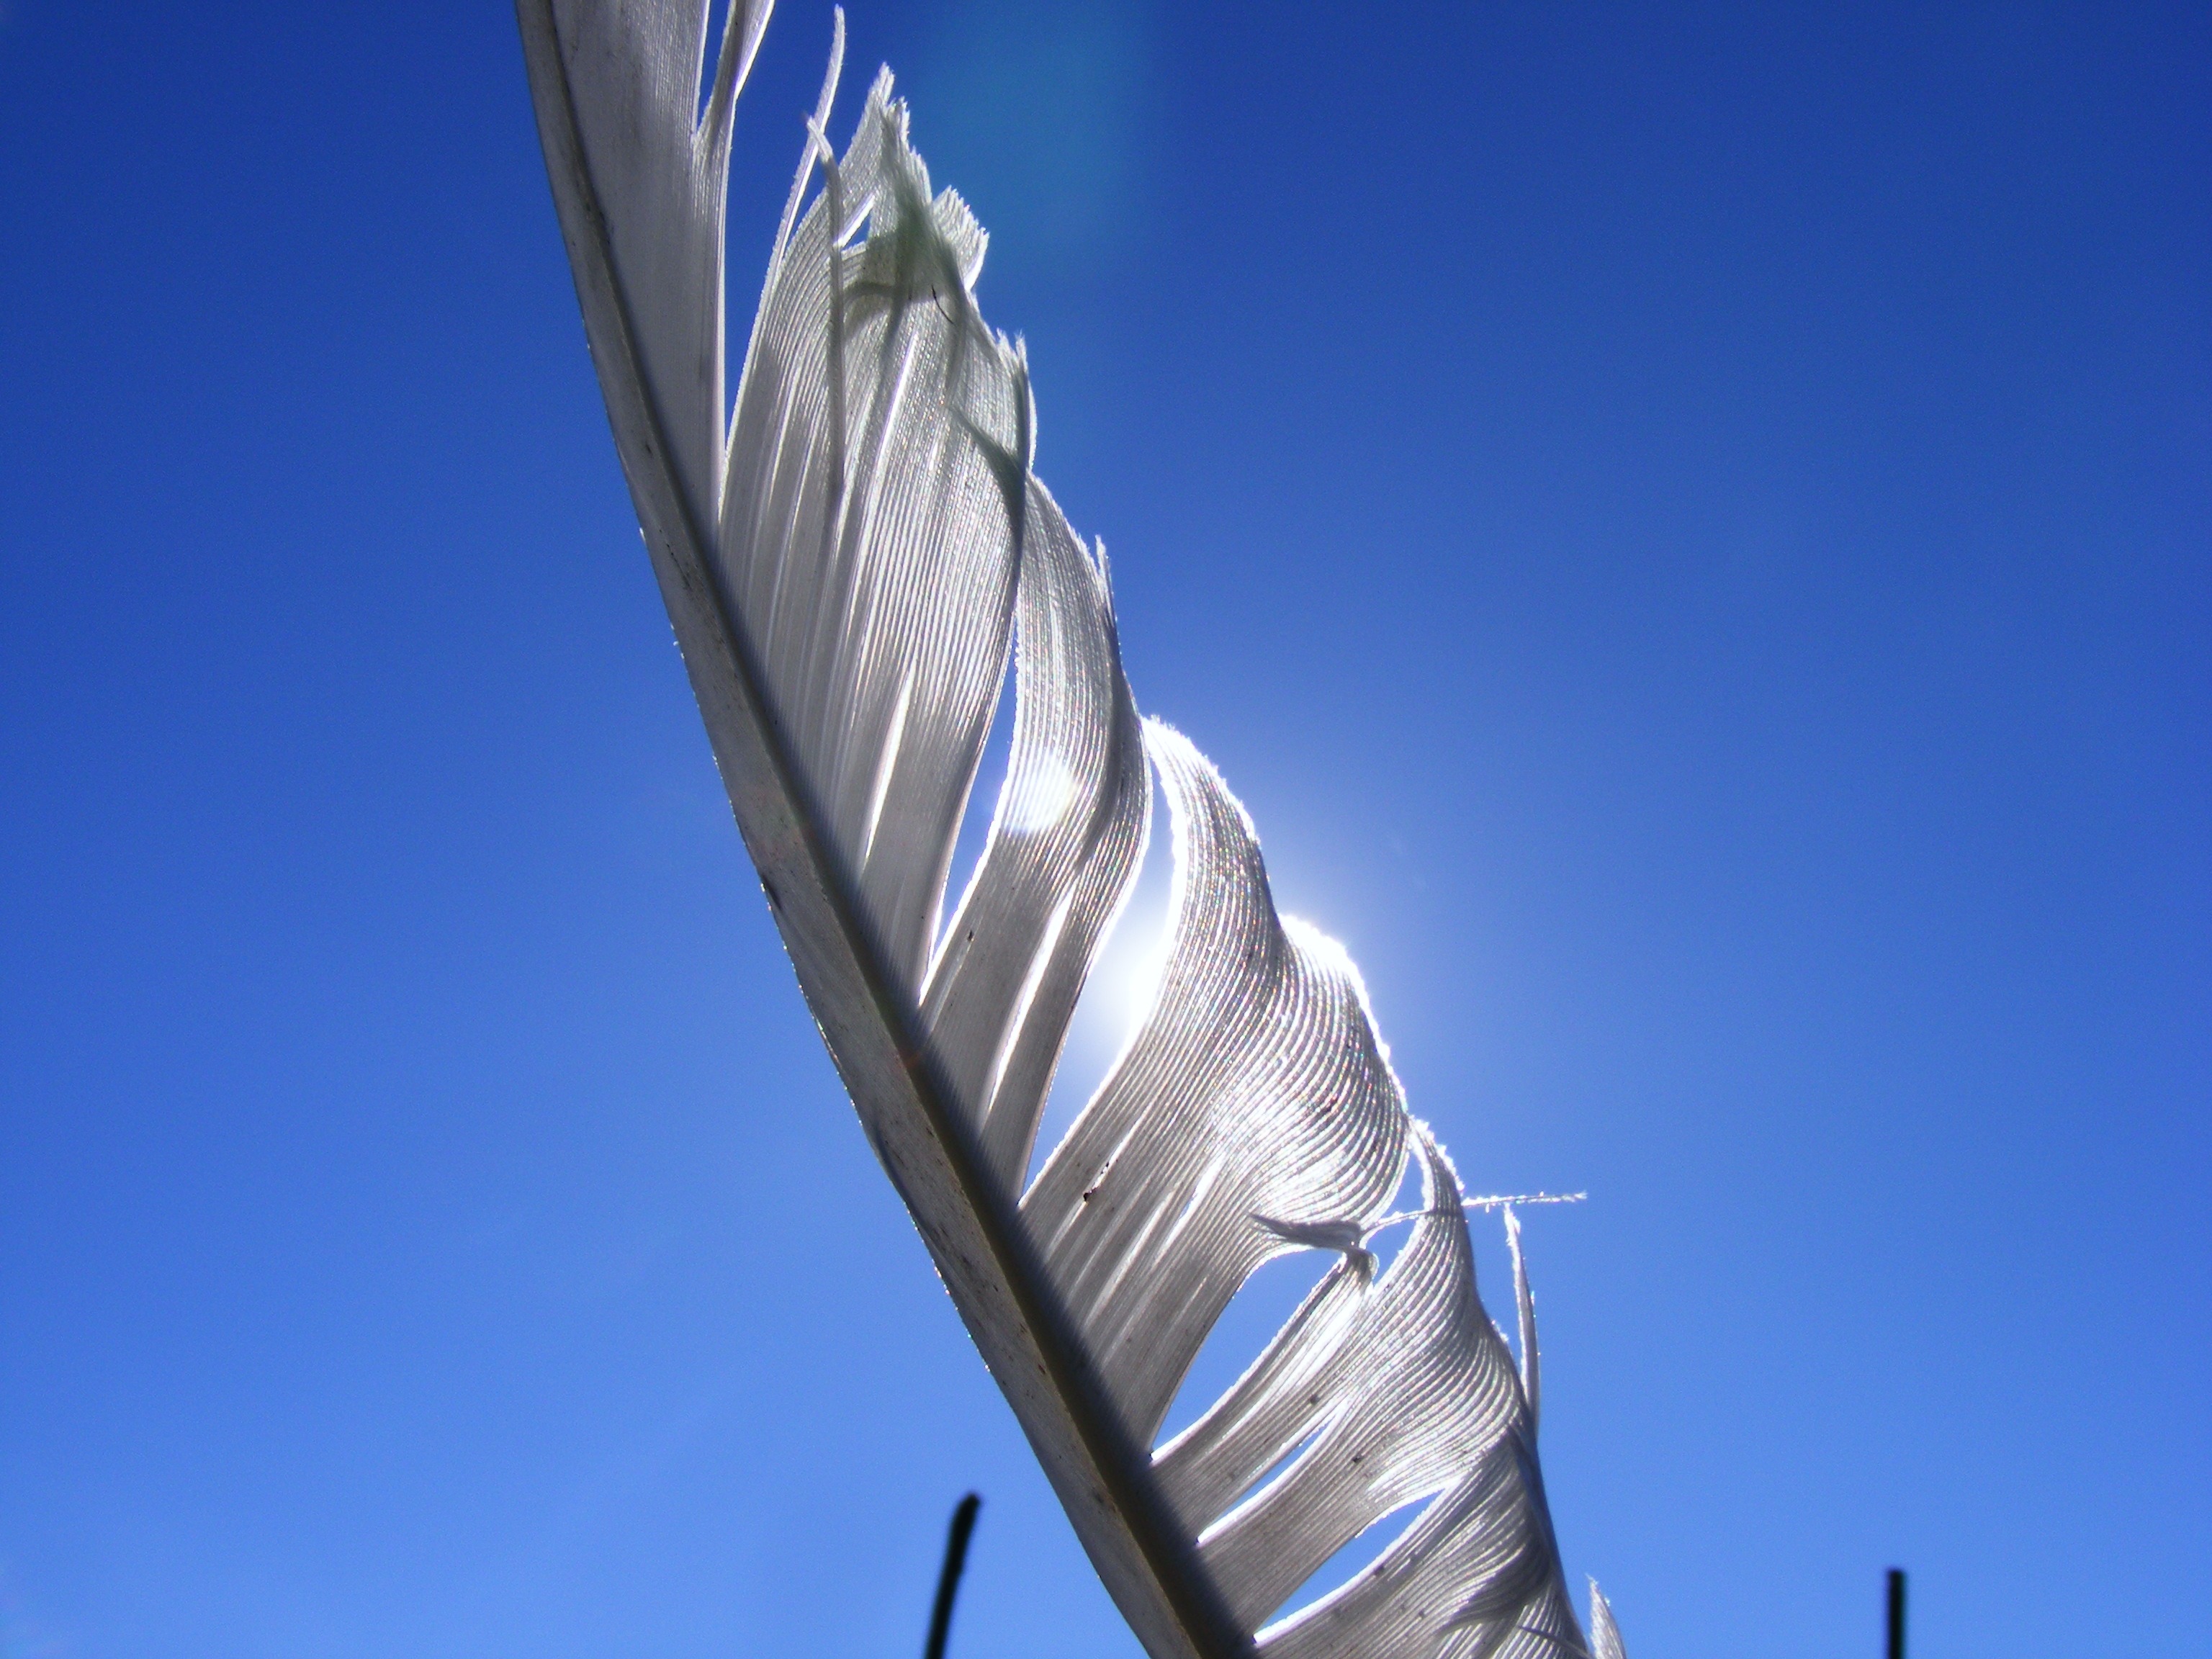
bird, wing, light, cloud, sky, white, sunlight, wind, animal, skyscraper, wildlife, reflection, tower, mast, natural, blue, street light, lighting, feather, outdoors, bright, day, atmosphere of earth